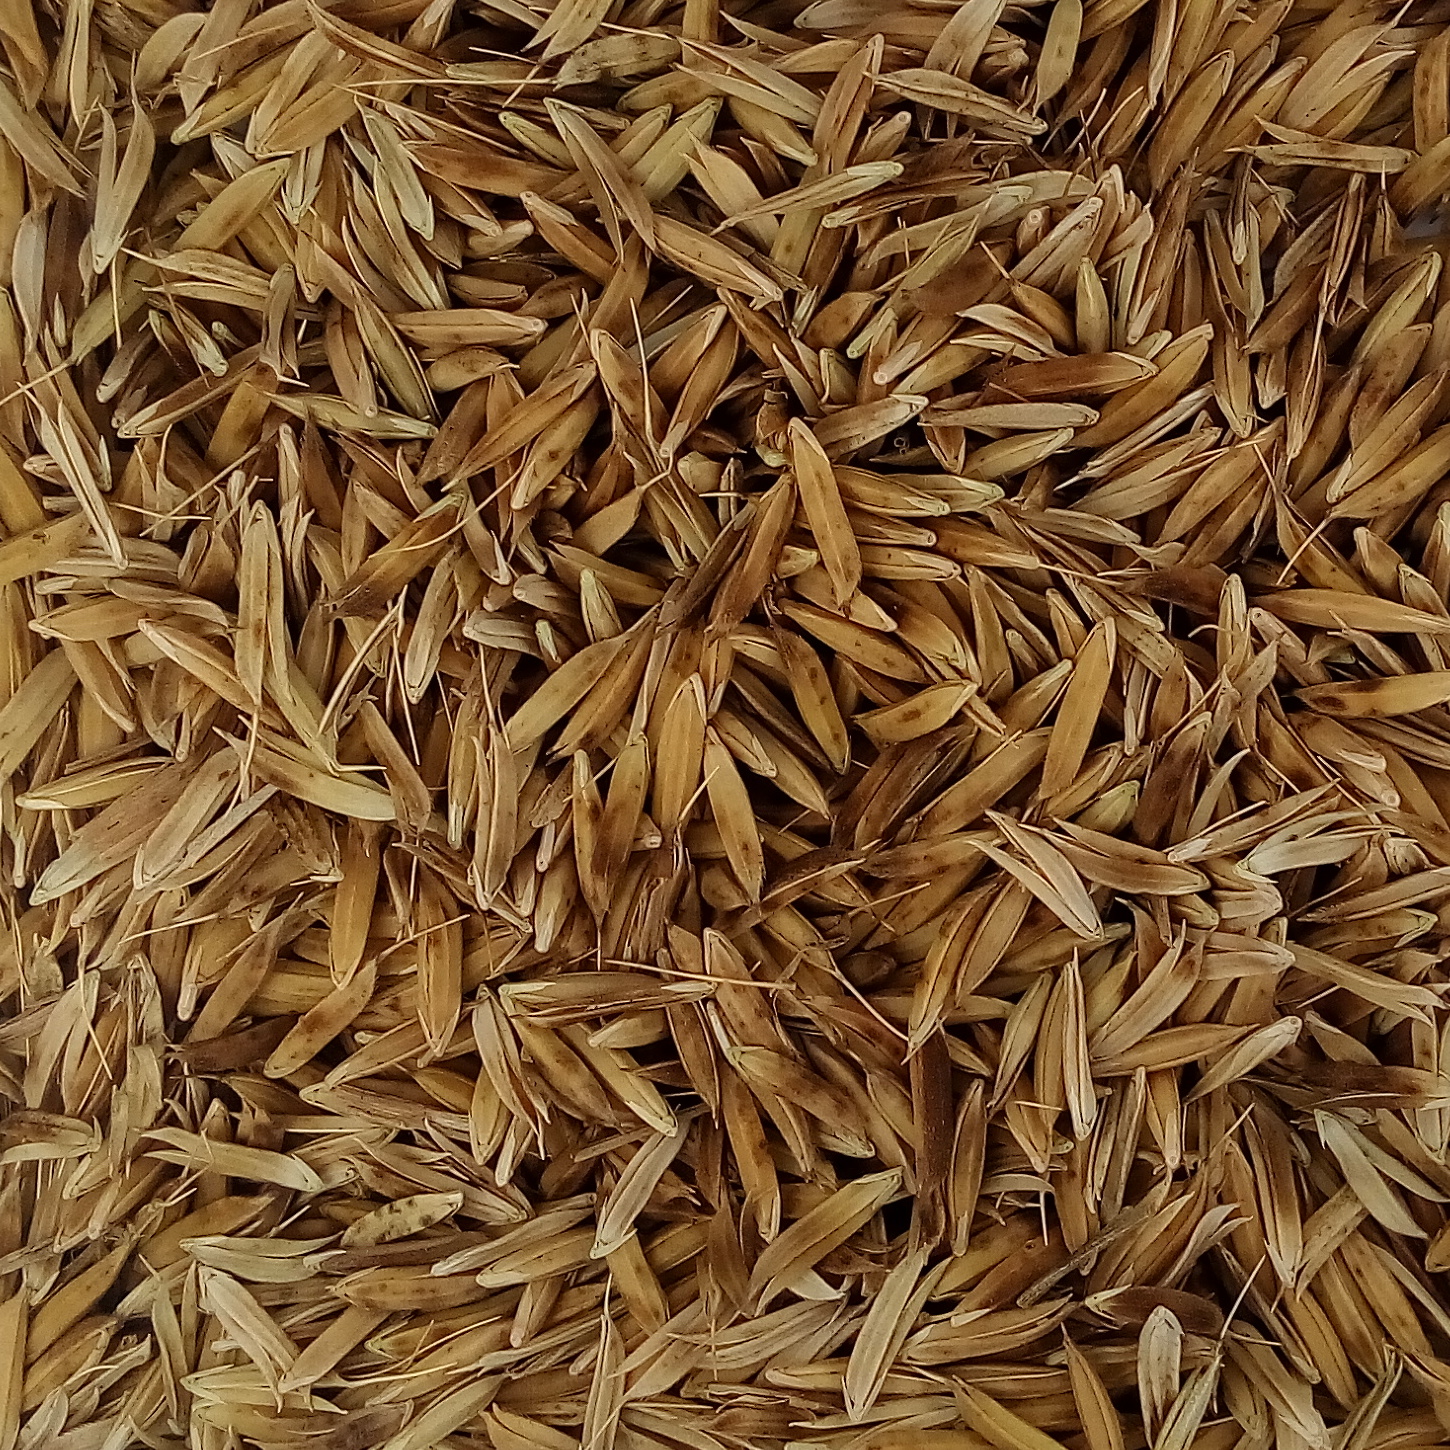
Rice seed variety: DHBT_3